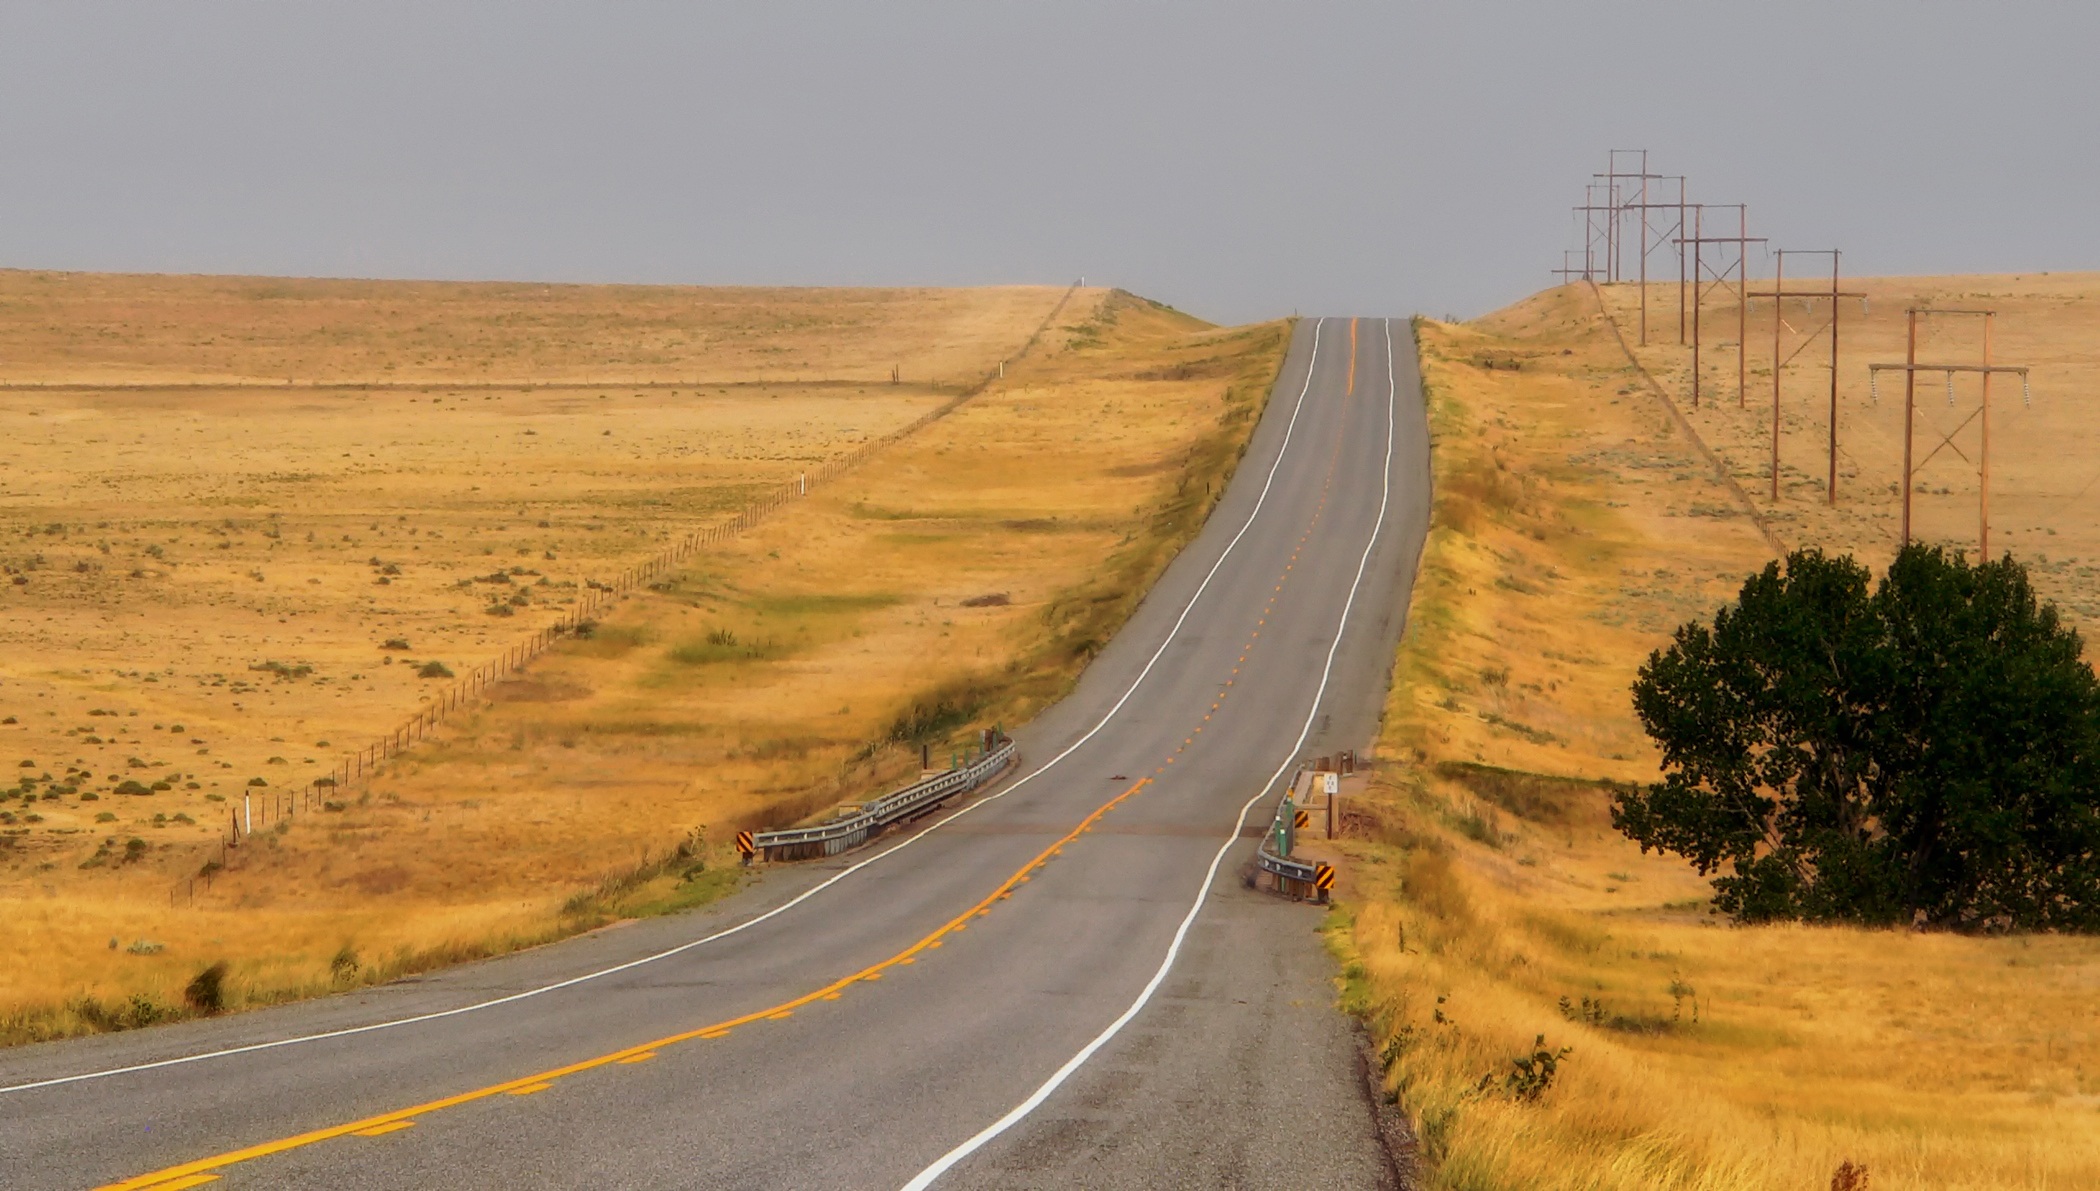
landscape, nature, road, field, prairie, desert, highway, dirt road, scenic, soil, lane, plain, road trip, long, outside, hills, fields, colorado, infrastructure, badlands, plateau, natural environment, nonbuilding structure, controlled access highway